California Department of Fair Employment and Housing v. Activision Blizzard

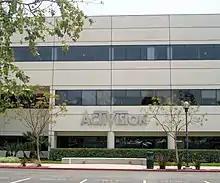
Activision's headquarters in Santa Monica, California

Activision Blizzard was formed in July 2008 as a merger of Activision Inc. and Vivendi Games, a subdivision of the French media conglomerate Vivendi, which owned Blizzard Entertainment. The merger was influenced by the rapid growth of Blizzard's flagship product, the subscription-based massively multiplayer online game (MMO) "World of Warcraft." At the time, Activision had yet to create any MMO games. Once the merger was approved, Activision Inc. rebranded as Activision Blizzard. Activision Publishing was established to house Activision's existing studios, and Blizzard Entertainment remained a division within the larger company. Vivendi's share in Activision Blizzard was eventually fully acquired by Activision shareholders in 2014. In February 2016, the company substantially expanded with the acquisition of King, the mobile game developer and publisher behind "Candy Crush Saga." King became Activision Blizzard's third major division. Since 1991, Bobby Kotick has served as CEO for Activision and Activision Blizzard. Activision Blizzard is the largest North American publisher of video games based on revenue, surpassing Electronic Arts and Take-Two Interactive, and reported over in revenues for their 2020 fiscal year.